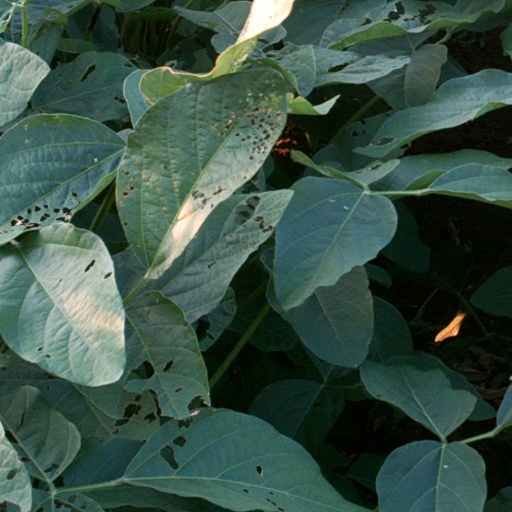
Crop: soybean